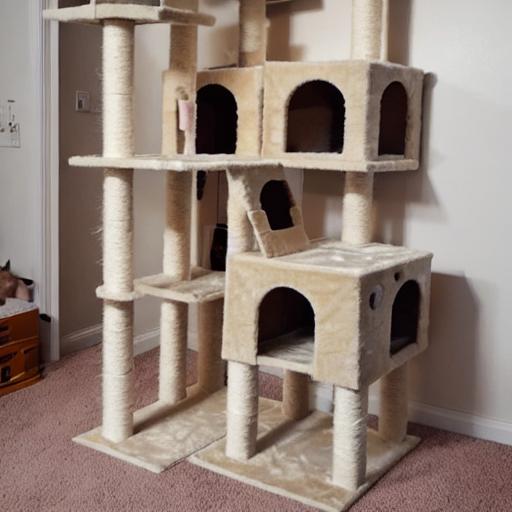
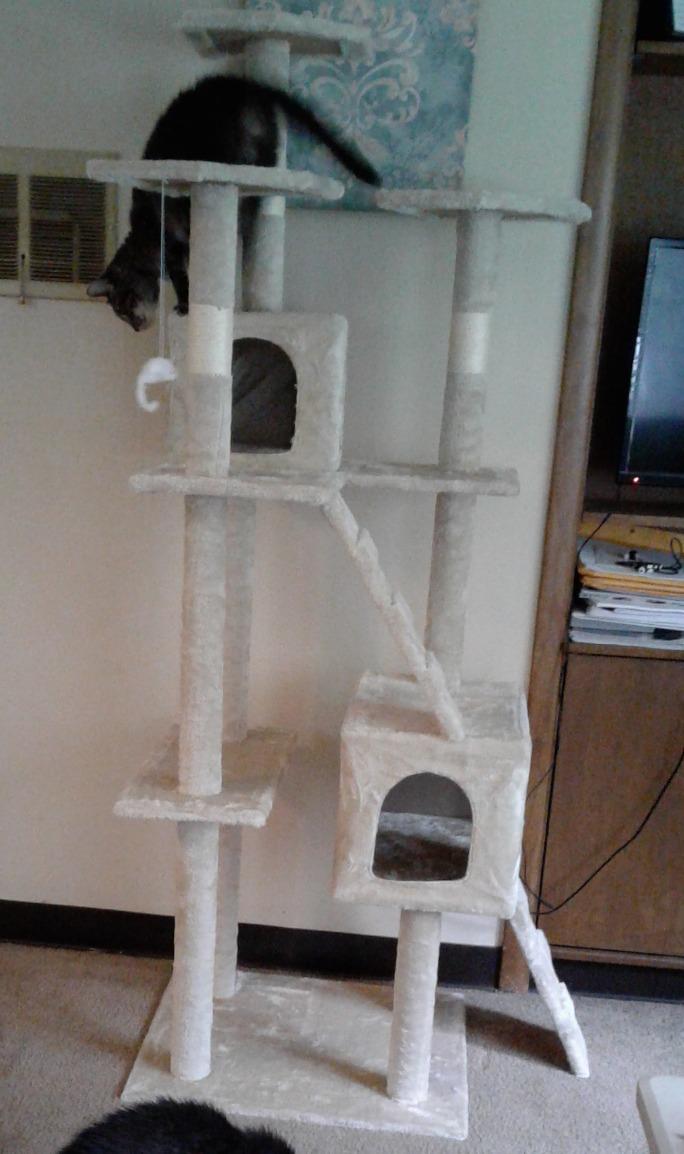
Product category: items_cat tree
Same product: no